Abu Yahya al-Libi

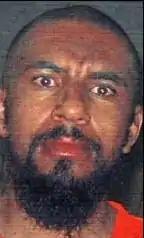

Abu Yahya al-Libi (January 1, 1963, Marzaq – June 4, 2012), born Mohamed Hassan Qaid, was a terrorist and leading high-ranking official within al-Qaeda, and an alleged member of the Libyan Islamic Fighting Group.